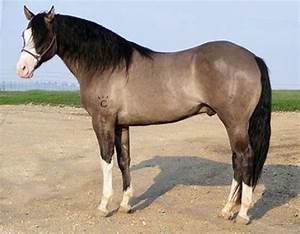
Label: horse